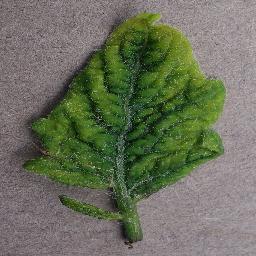
Label: Tomato___Tomato_Yellow_Leaf_Curl_Virus